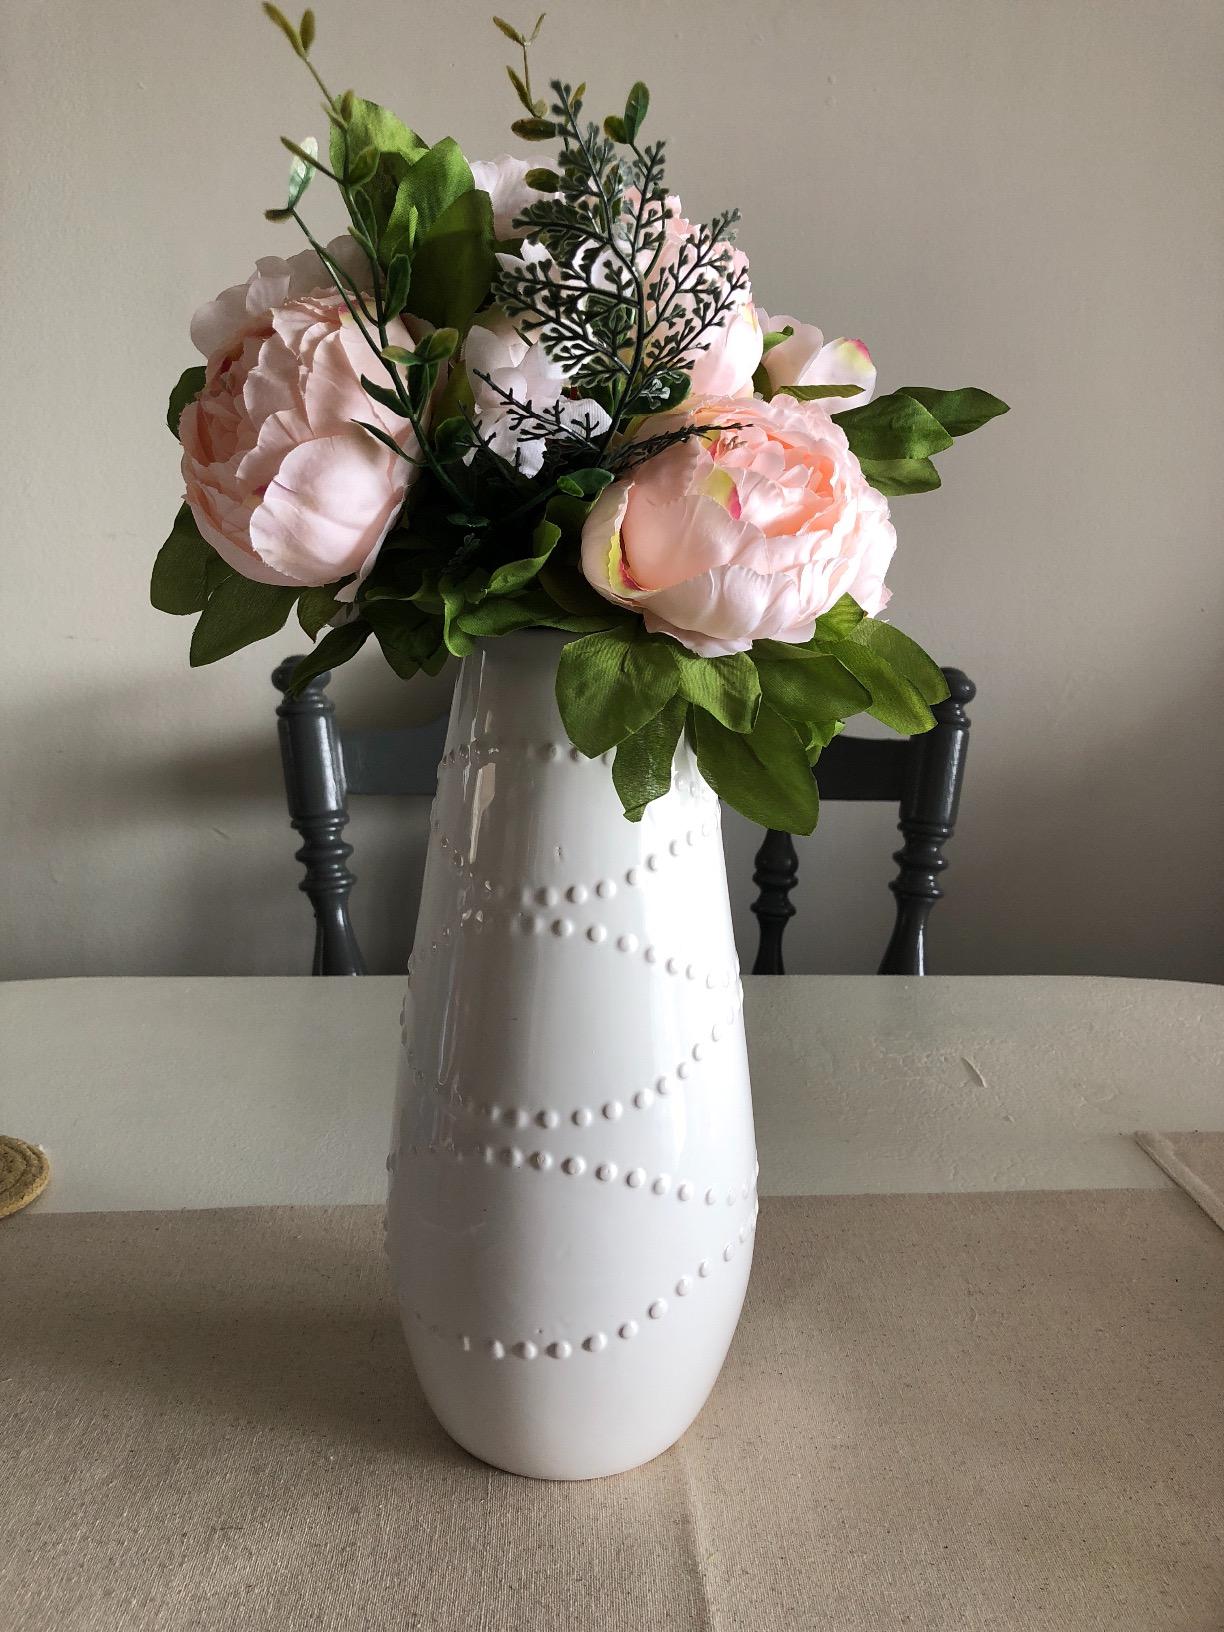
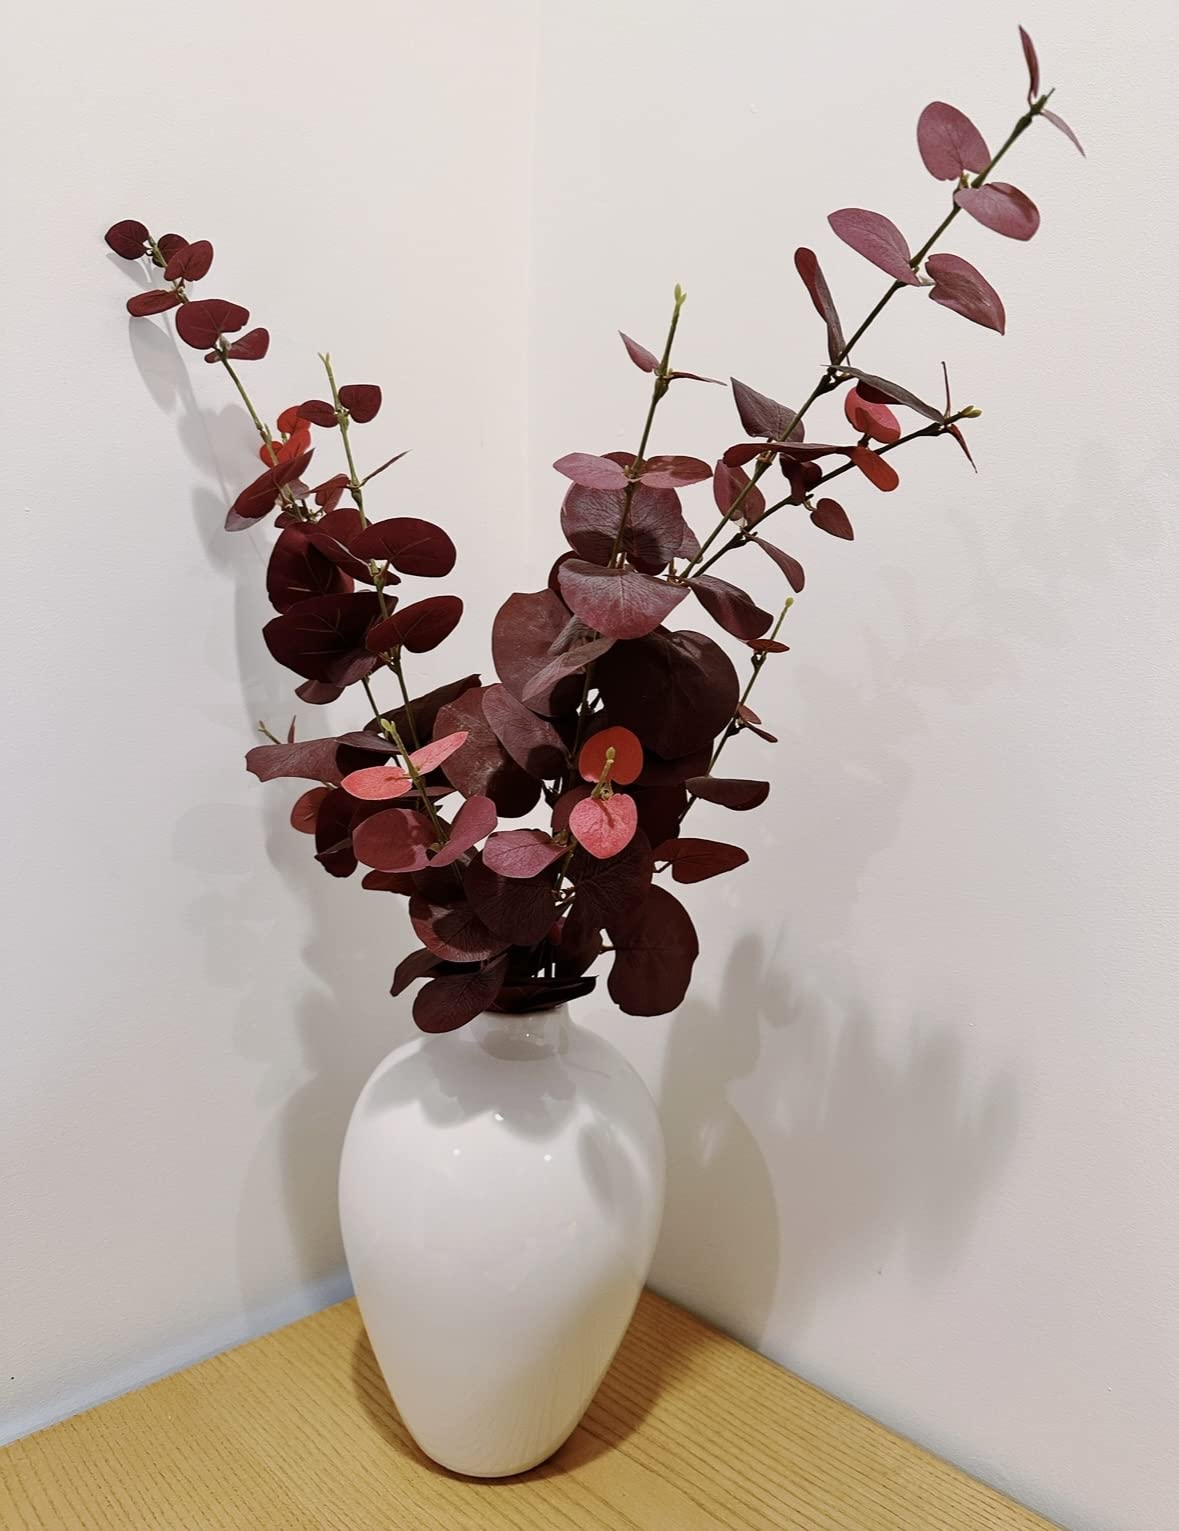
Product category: vase
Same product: no